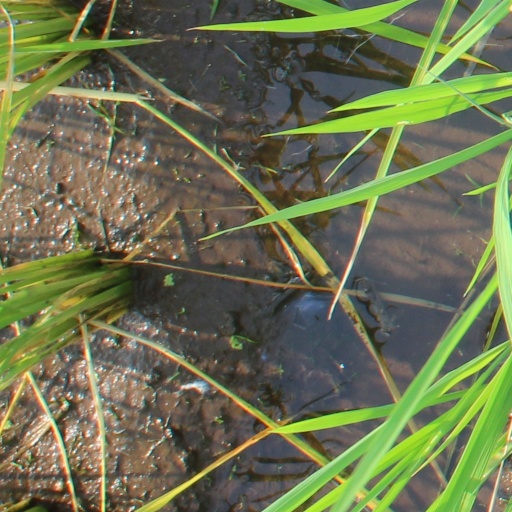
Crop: rice